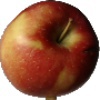
Label: braeburn_apple